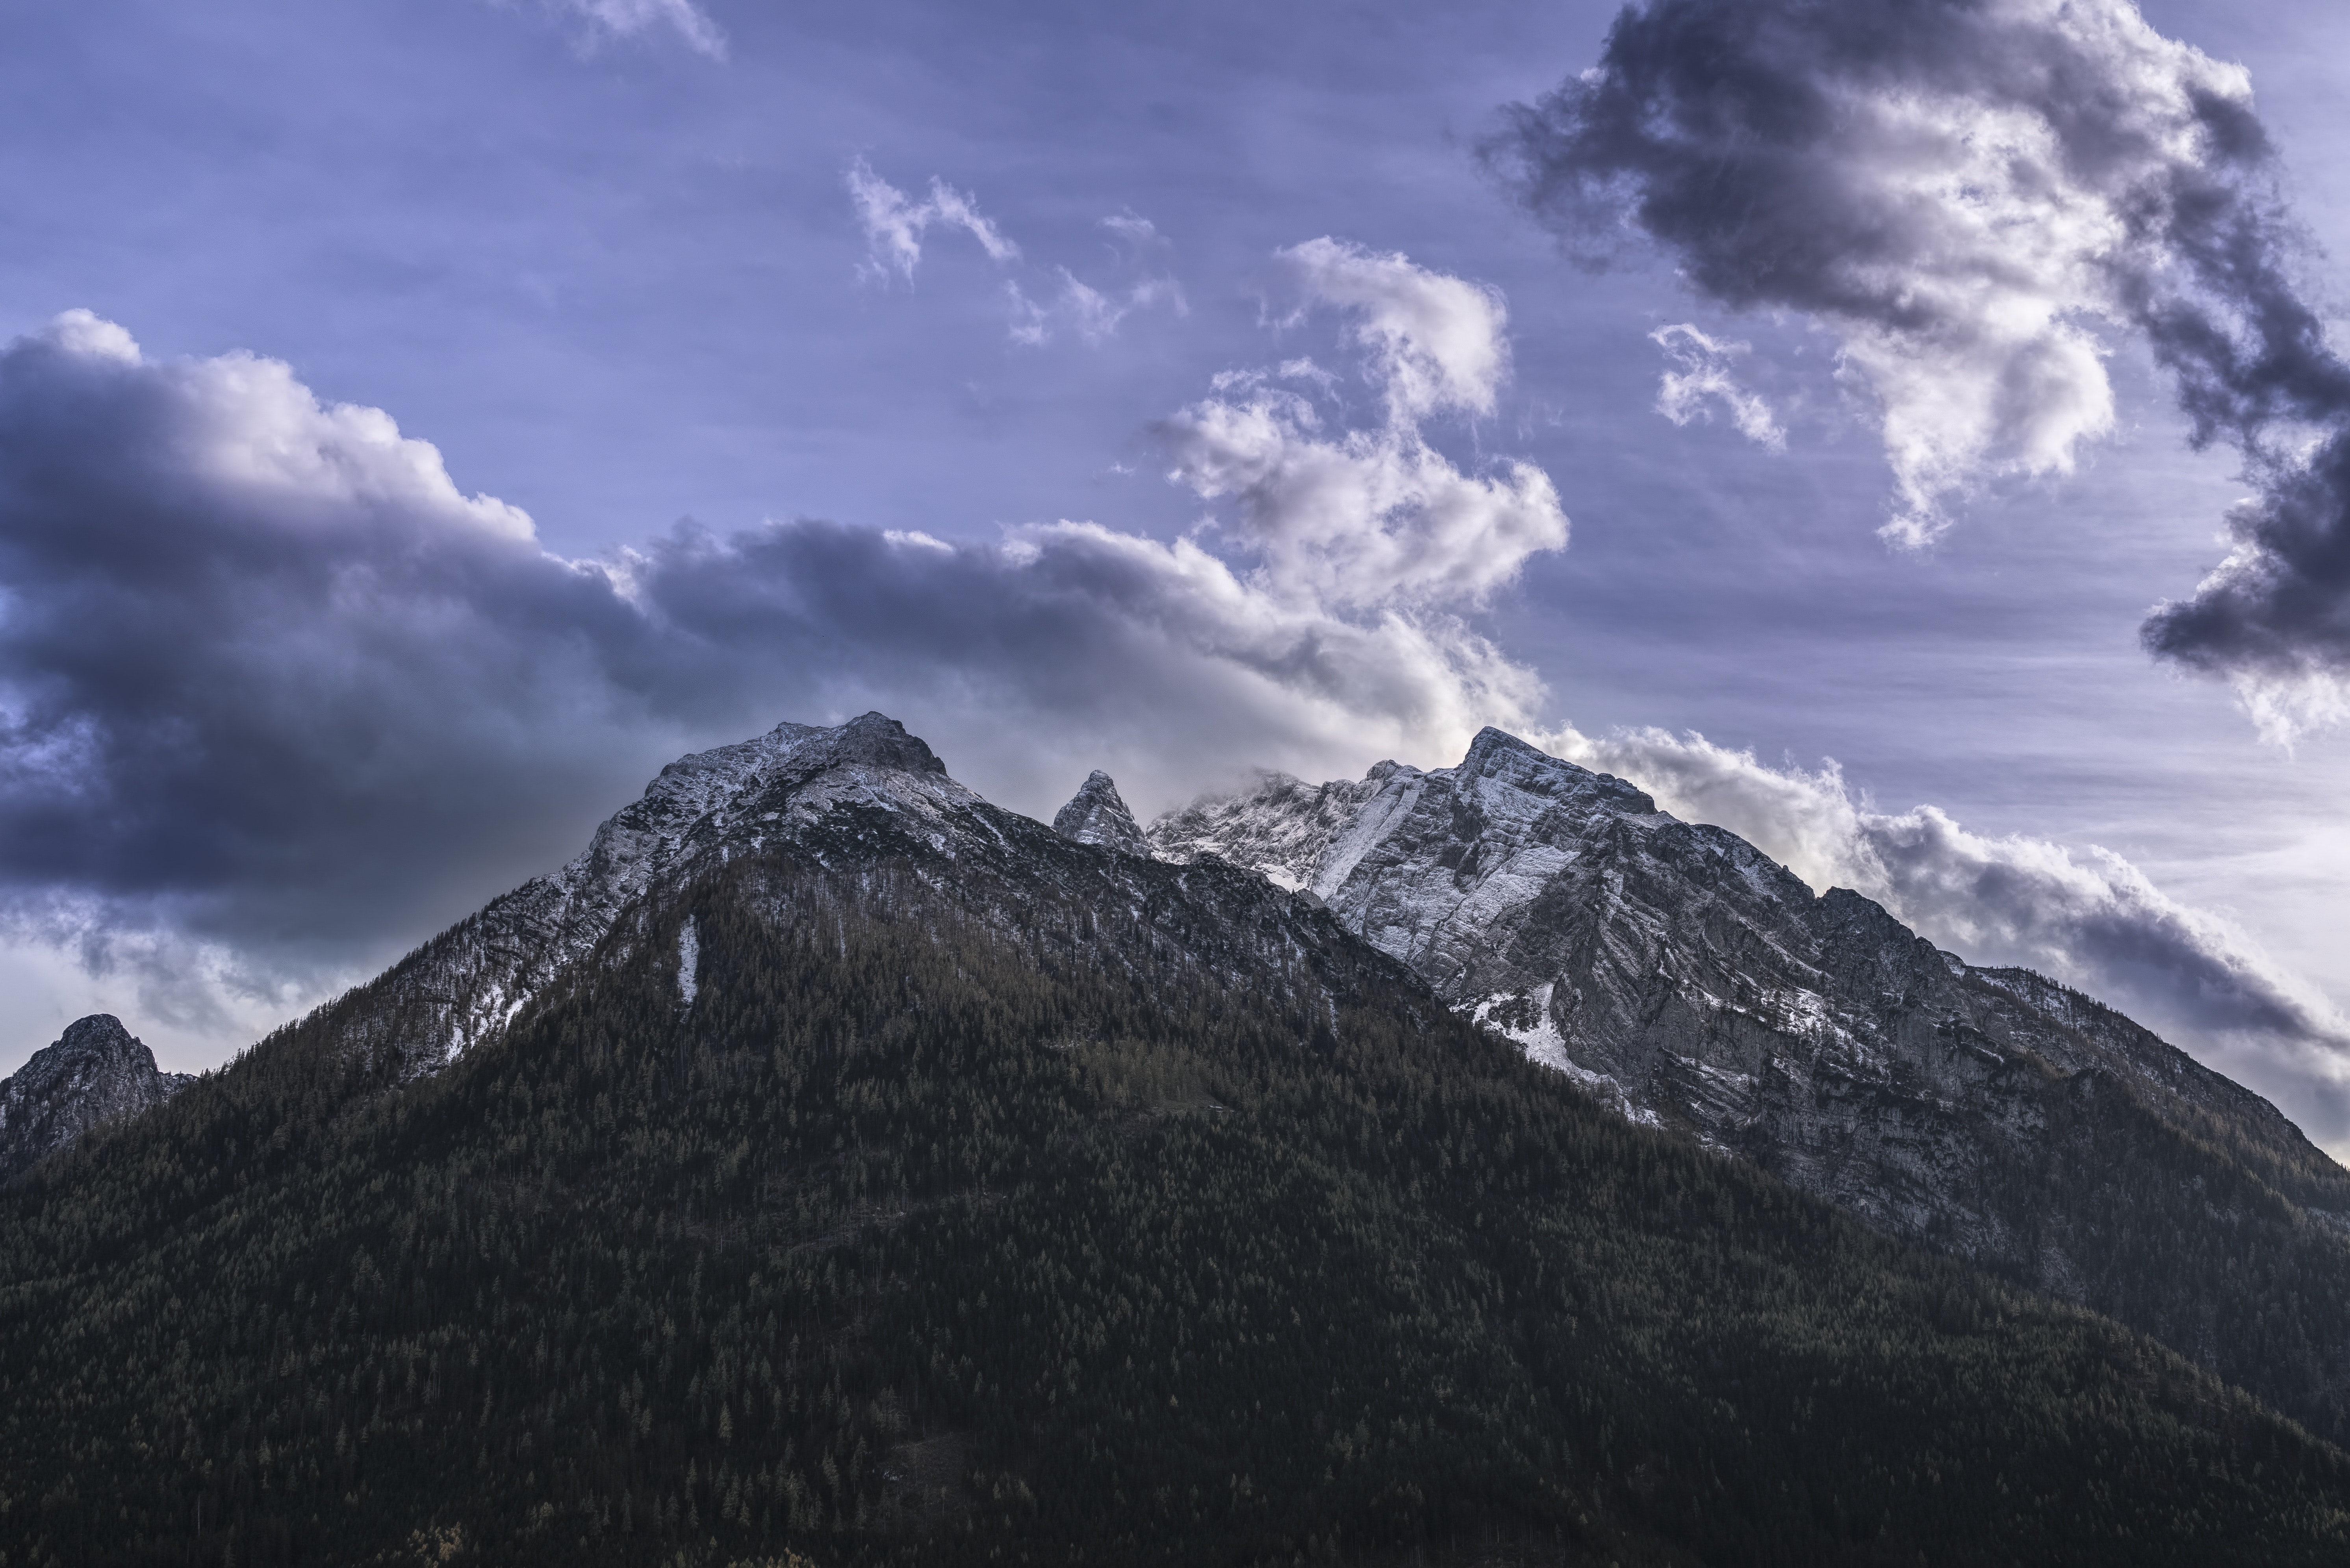
mountainous landforms, mountain, sky, mountain range, cloud, highland, ridge, summit, massif, alps, hill, cumulus, fell, atmosphere, landscape, meteorological phenomenon, mount scenery, ar te, geological phenomenon, stratovolcano, world